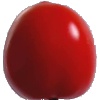
Label: Tomato 4